William II of Sicily

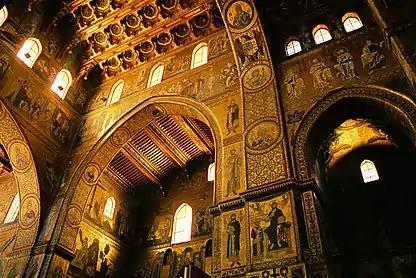
Monreale Cathedral, built during William's II reign. William and his parents are buried there.

Unable to revive the African dominion, William directed his attack on Ayyubid Egypt, from which Saladin threatened the Latin kingdom of Jerusalem. In July 1174, 30,000 men were landed before Alexandria, but Saladin's arrival forced the Sicilians to re-embark in disorder. A better prospect opened in the confusion in Byzantine affairs which followed the death of Manuel Comnenus (1180), and William took up the old design and feud against the Byzantine Empire. Dyrrhachium was captured (11 June 1185). Afterwards while the army (allegedly 80,000 men including 5,000 knights) marched upon Thessalonica, the fleet (200 ships) sailed towards the same target capturing on their way the Ionian islands of Corfu, Cephalonia, Ithaca and Zakynthos. In August 1185, Thessalonica fell to the joint attack of the Sicilian fleet and army and was subsequently sacked.